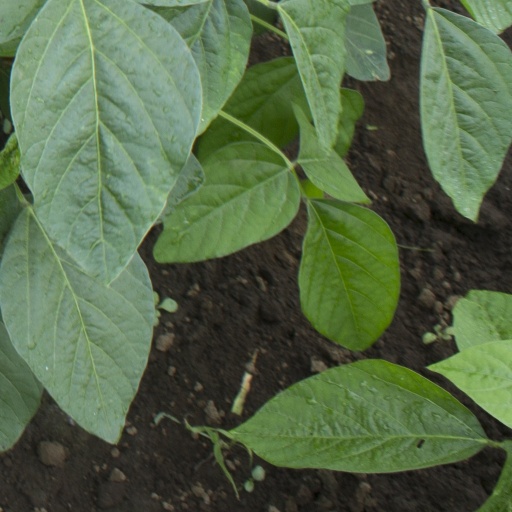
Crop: soybean